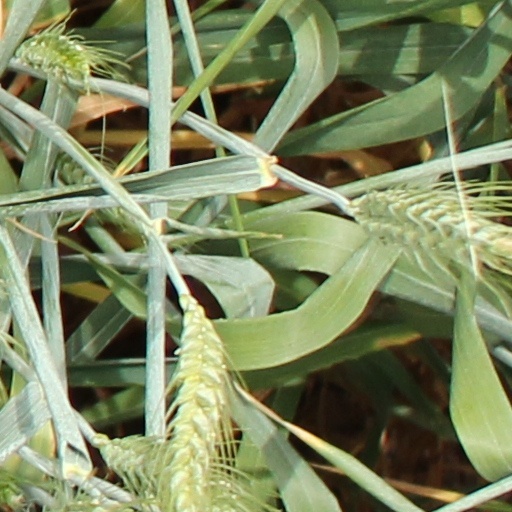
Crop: wheat